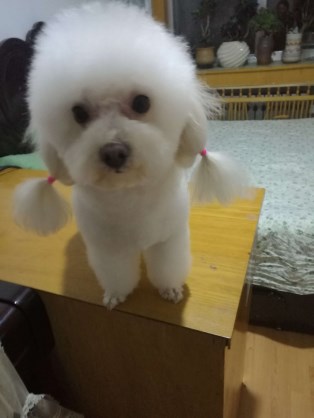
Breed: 7449-n000128-teddy